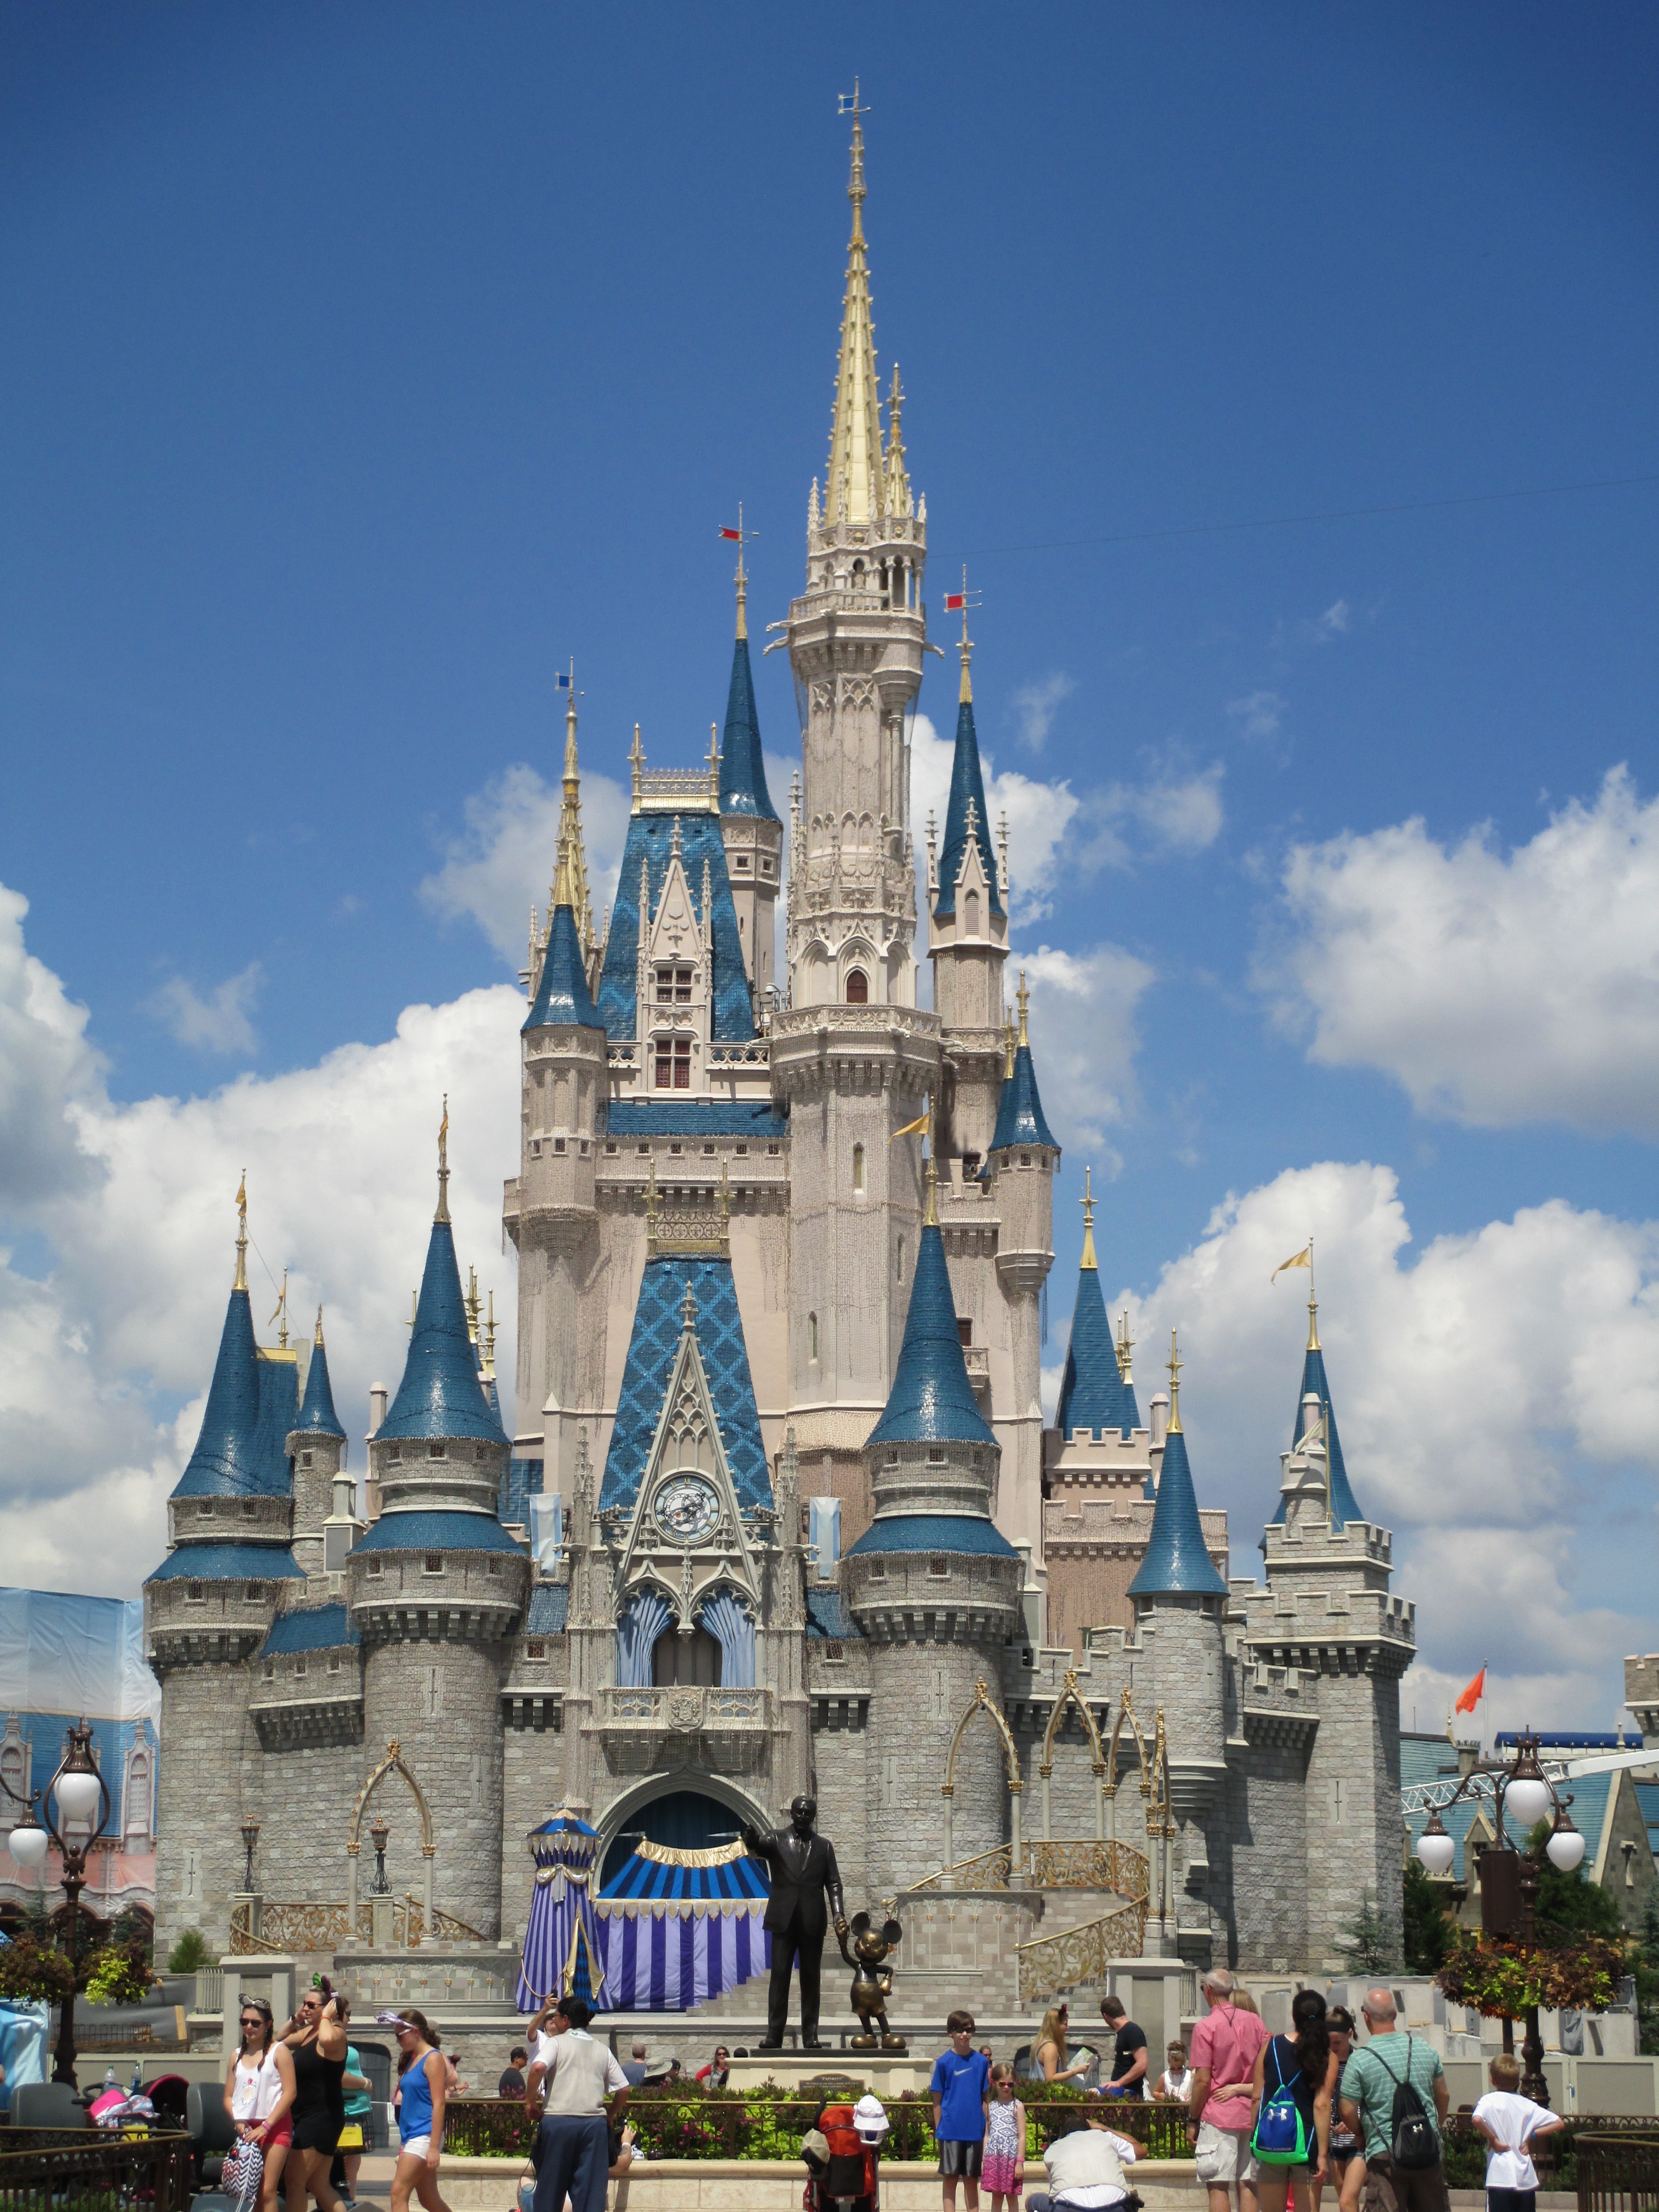
recreation, amusement park, tower, park, castle, landmark, cathedral, tourism, world, disney, resort, princess, orlando, cinderella, tours, outdoor recreation, walt disney world